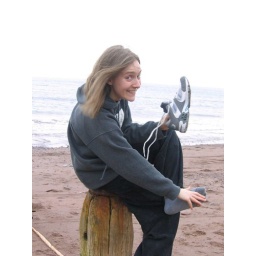
Much sand in shoe